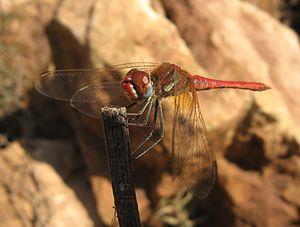
Sympétrum à nervures rouges (Sympetrum fonscolombii), Algendar gorge, Menorca. Mâle
Le sympétrum à nervures rouges est une des nombreuses espèces de libellules du genre Sympetrum.